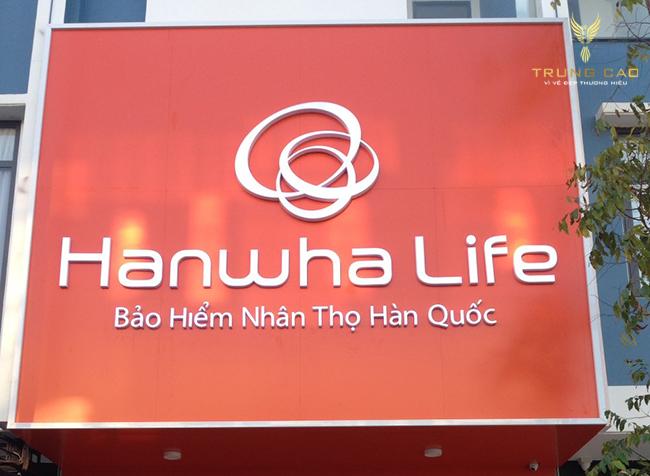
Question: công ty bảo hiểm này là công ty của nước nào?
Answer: hàn quốc